Liberalism

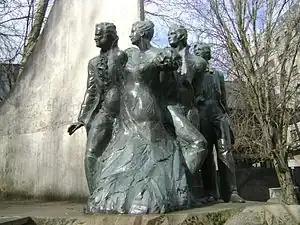
Monument to the liberals of the 19th century in Agra del Orzán neighborhood, La Coruña, Galicia (Spain)

Beginning in the late 19th century, a new conception of liberty entered the liberal intellectual arena. This new kind of liberty became known as positive liberty to distinguish it from the prior negative version, and it was first developed by British philosopher T. H. Green. Green rejected the idea that humans were driven solely by self-interest, emphasising instead the complex circumstances involved in the evolution of our moral character. In a very profound step for the future of modern liberalism, he also tasked society and political institutions with the enhancement of individual freedom and identity and the development of moral character, will and reason and the state to create the conditions that allow for the above, allowing genuine choice. Foreshadowing the new liberty as the freedom to act rather than to avoid suffering from the acts of others, Green wrote the following: